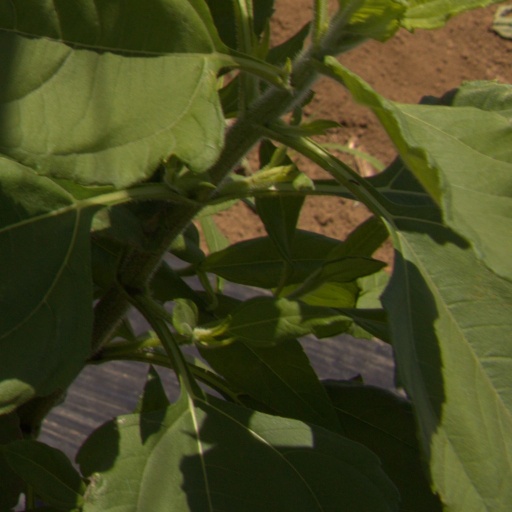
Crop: Jerusalem artichoke